Rivington Pike

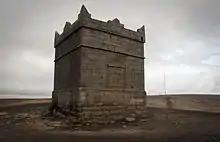
Rivington Pike Tower

The Pike Tower is a Grade II* listed building lower down the Pike hill than the summit, high enough to be prominent from most directions. Built by John Andrews of Rivington Hall in 1733. The Pike hill was the site of an ancient beacon; the tower's foundation is made from stone found there and was built as a hunting lodge. Square in plan with sides in length and high, it was built with a wooden roof, three windows and a door all of which are now blocked up. The foundations have become exposed over centuries due to erosion.